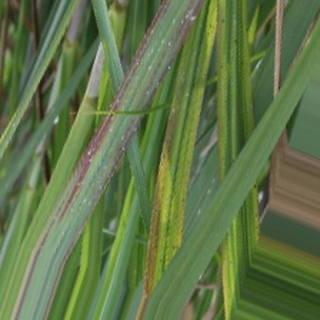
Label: sugarcane_bacterial_blight